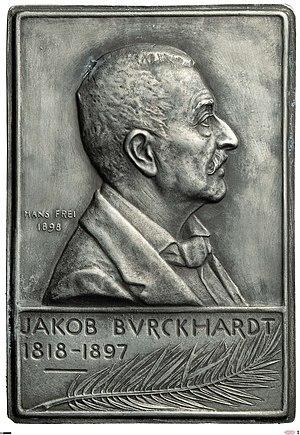
Jacob Burckhardt, né le 25 mai 1818 à Bâle et mort le 8 août 1897 dans la même ville est un historien, historien de l'art, philosophe de l'histoire et de la culture et historiographe suisse. Il est renommé pour avoir abordé l'histoire de l'art d'une manière savante. Burckhardt est considéré comme un spécialiste de la Renaissance, étant l'auteur de La Civilisation de la Renaissance en Italie, un ouvrage publié en 1860 qui fit autorité en son temps.